West Milton, Dorset

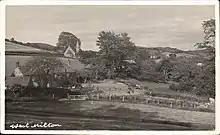
Historic photograph of West Milton, with the 19th-century church of St Mary Magdalene centre left

West Milton has long been a dependent chapelry of Powerstock. It had a Mediæval chapel of St Mary Magdalene, and in 1869 the architect GR Crickmay of Weymouth designed a new Gothic Revival chapel to replace it. This was built on a new site west of the old one and completed in 1874. It was a stone building with a spirelet on one side and an apse at one end.